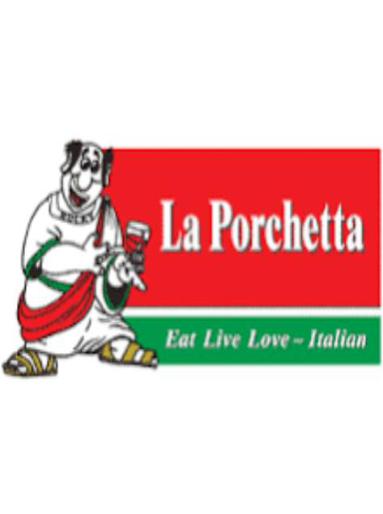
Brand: la porchetta
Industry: Food